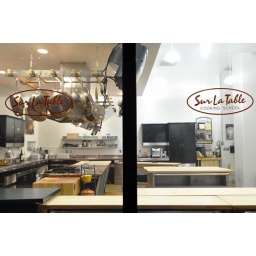
The classroom kitchen at the Sur La Table store at Pentagon Row in Arlington, Virginia.